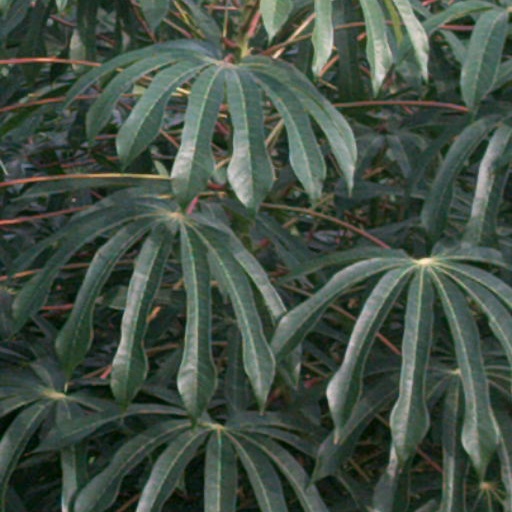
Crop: cassava